Manchester and Salford Junction Canal

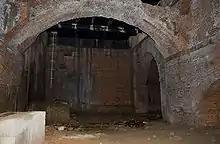
An underground section of the canal

Construction of the new canal was funded in part by the proprietors of the Manchester Bolton & Bury Canal. The canal was opened in 1839. In 1885, the Great Northern Warehouse was built on top of the line of the canal and a dock was constructed to allow the interchange of goods. There were four large bays below the warehouse with two lift shafts to allow goods to be unloaded from the boats using the canal, and raised up to the warehouse for storage.